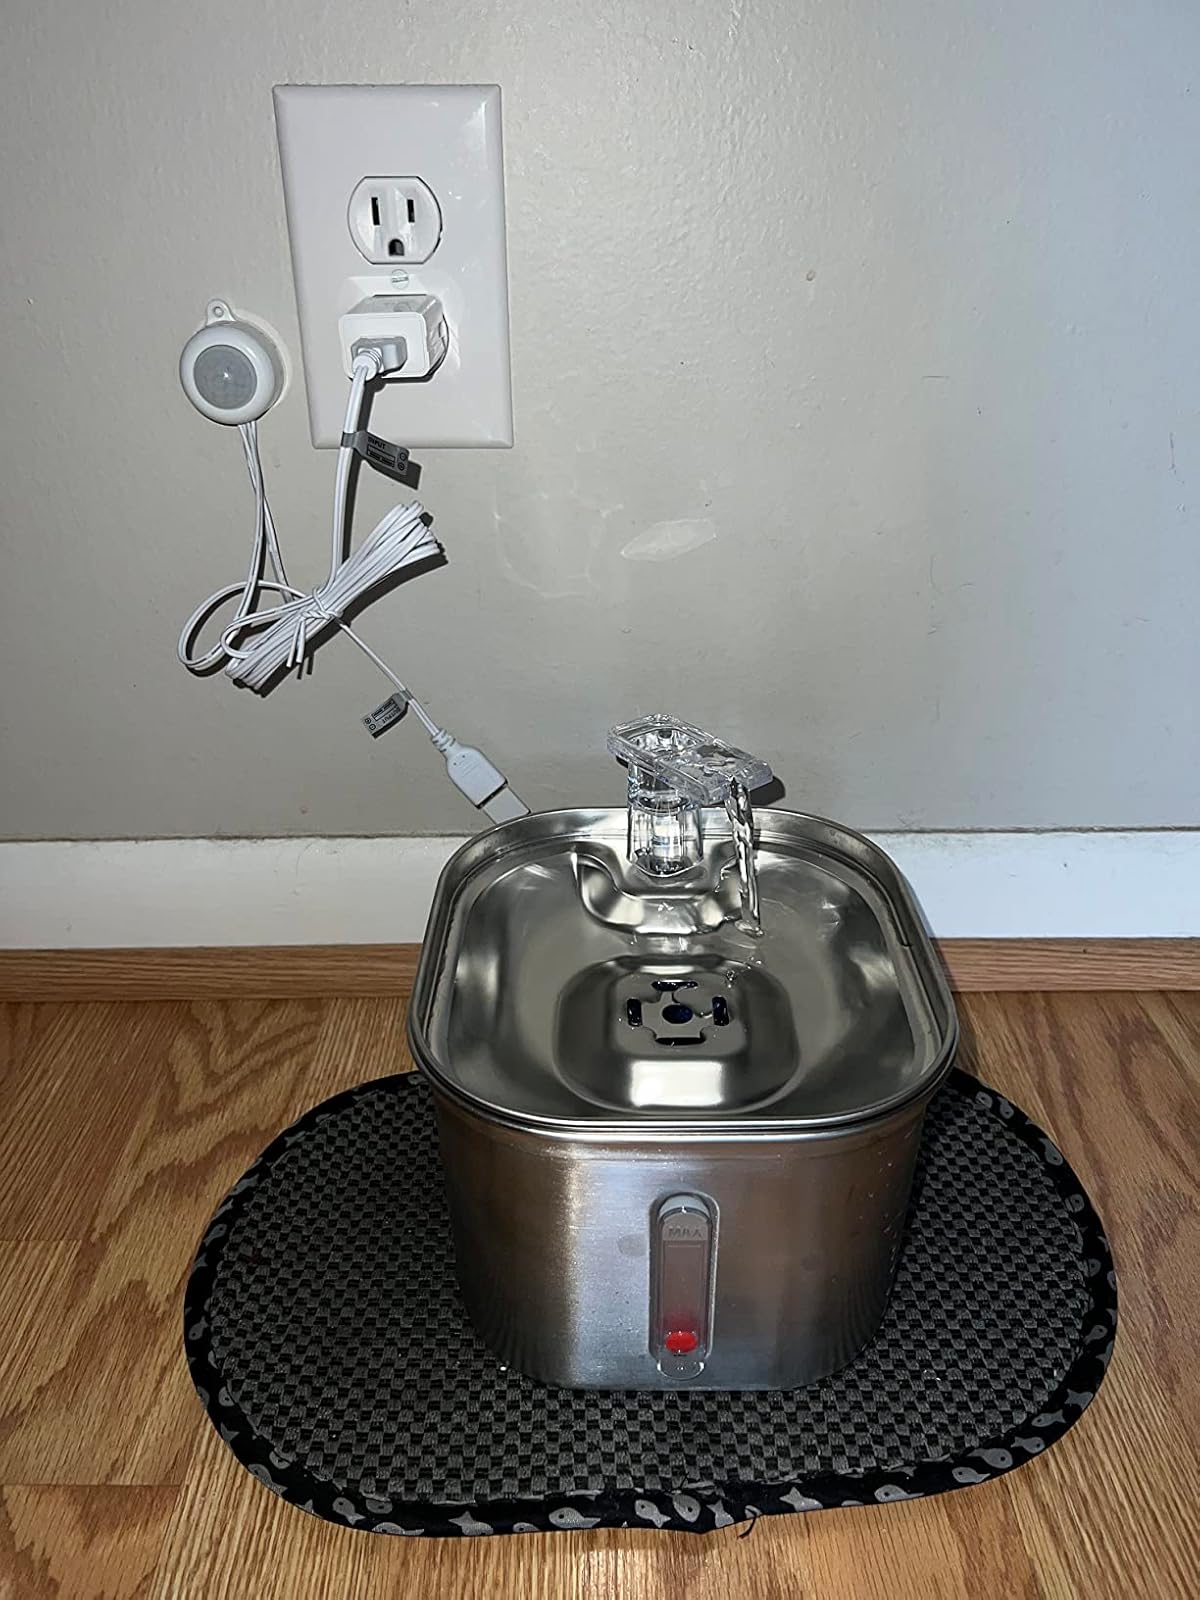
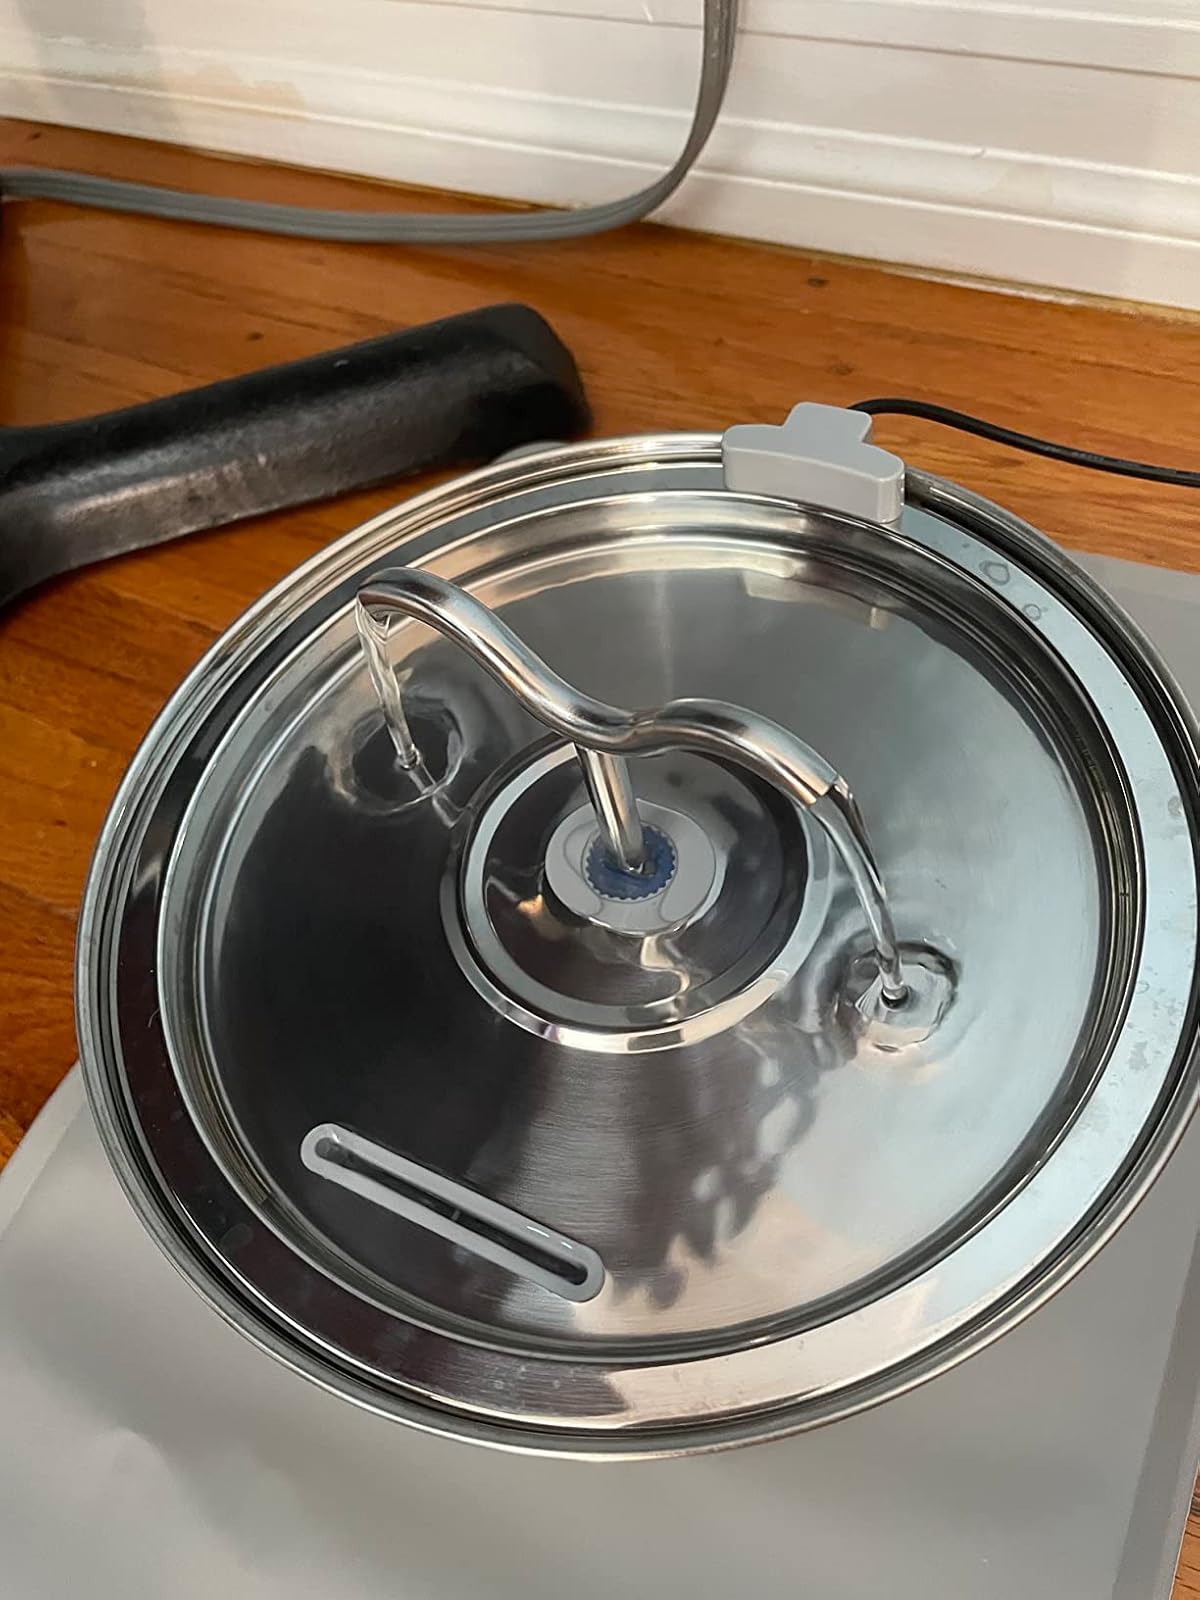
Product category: items_bowl
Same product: no